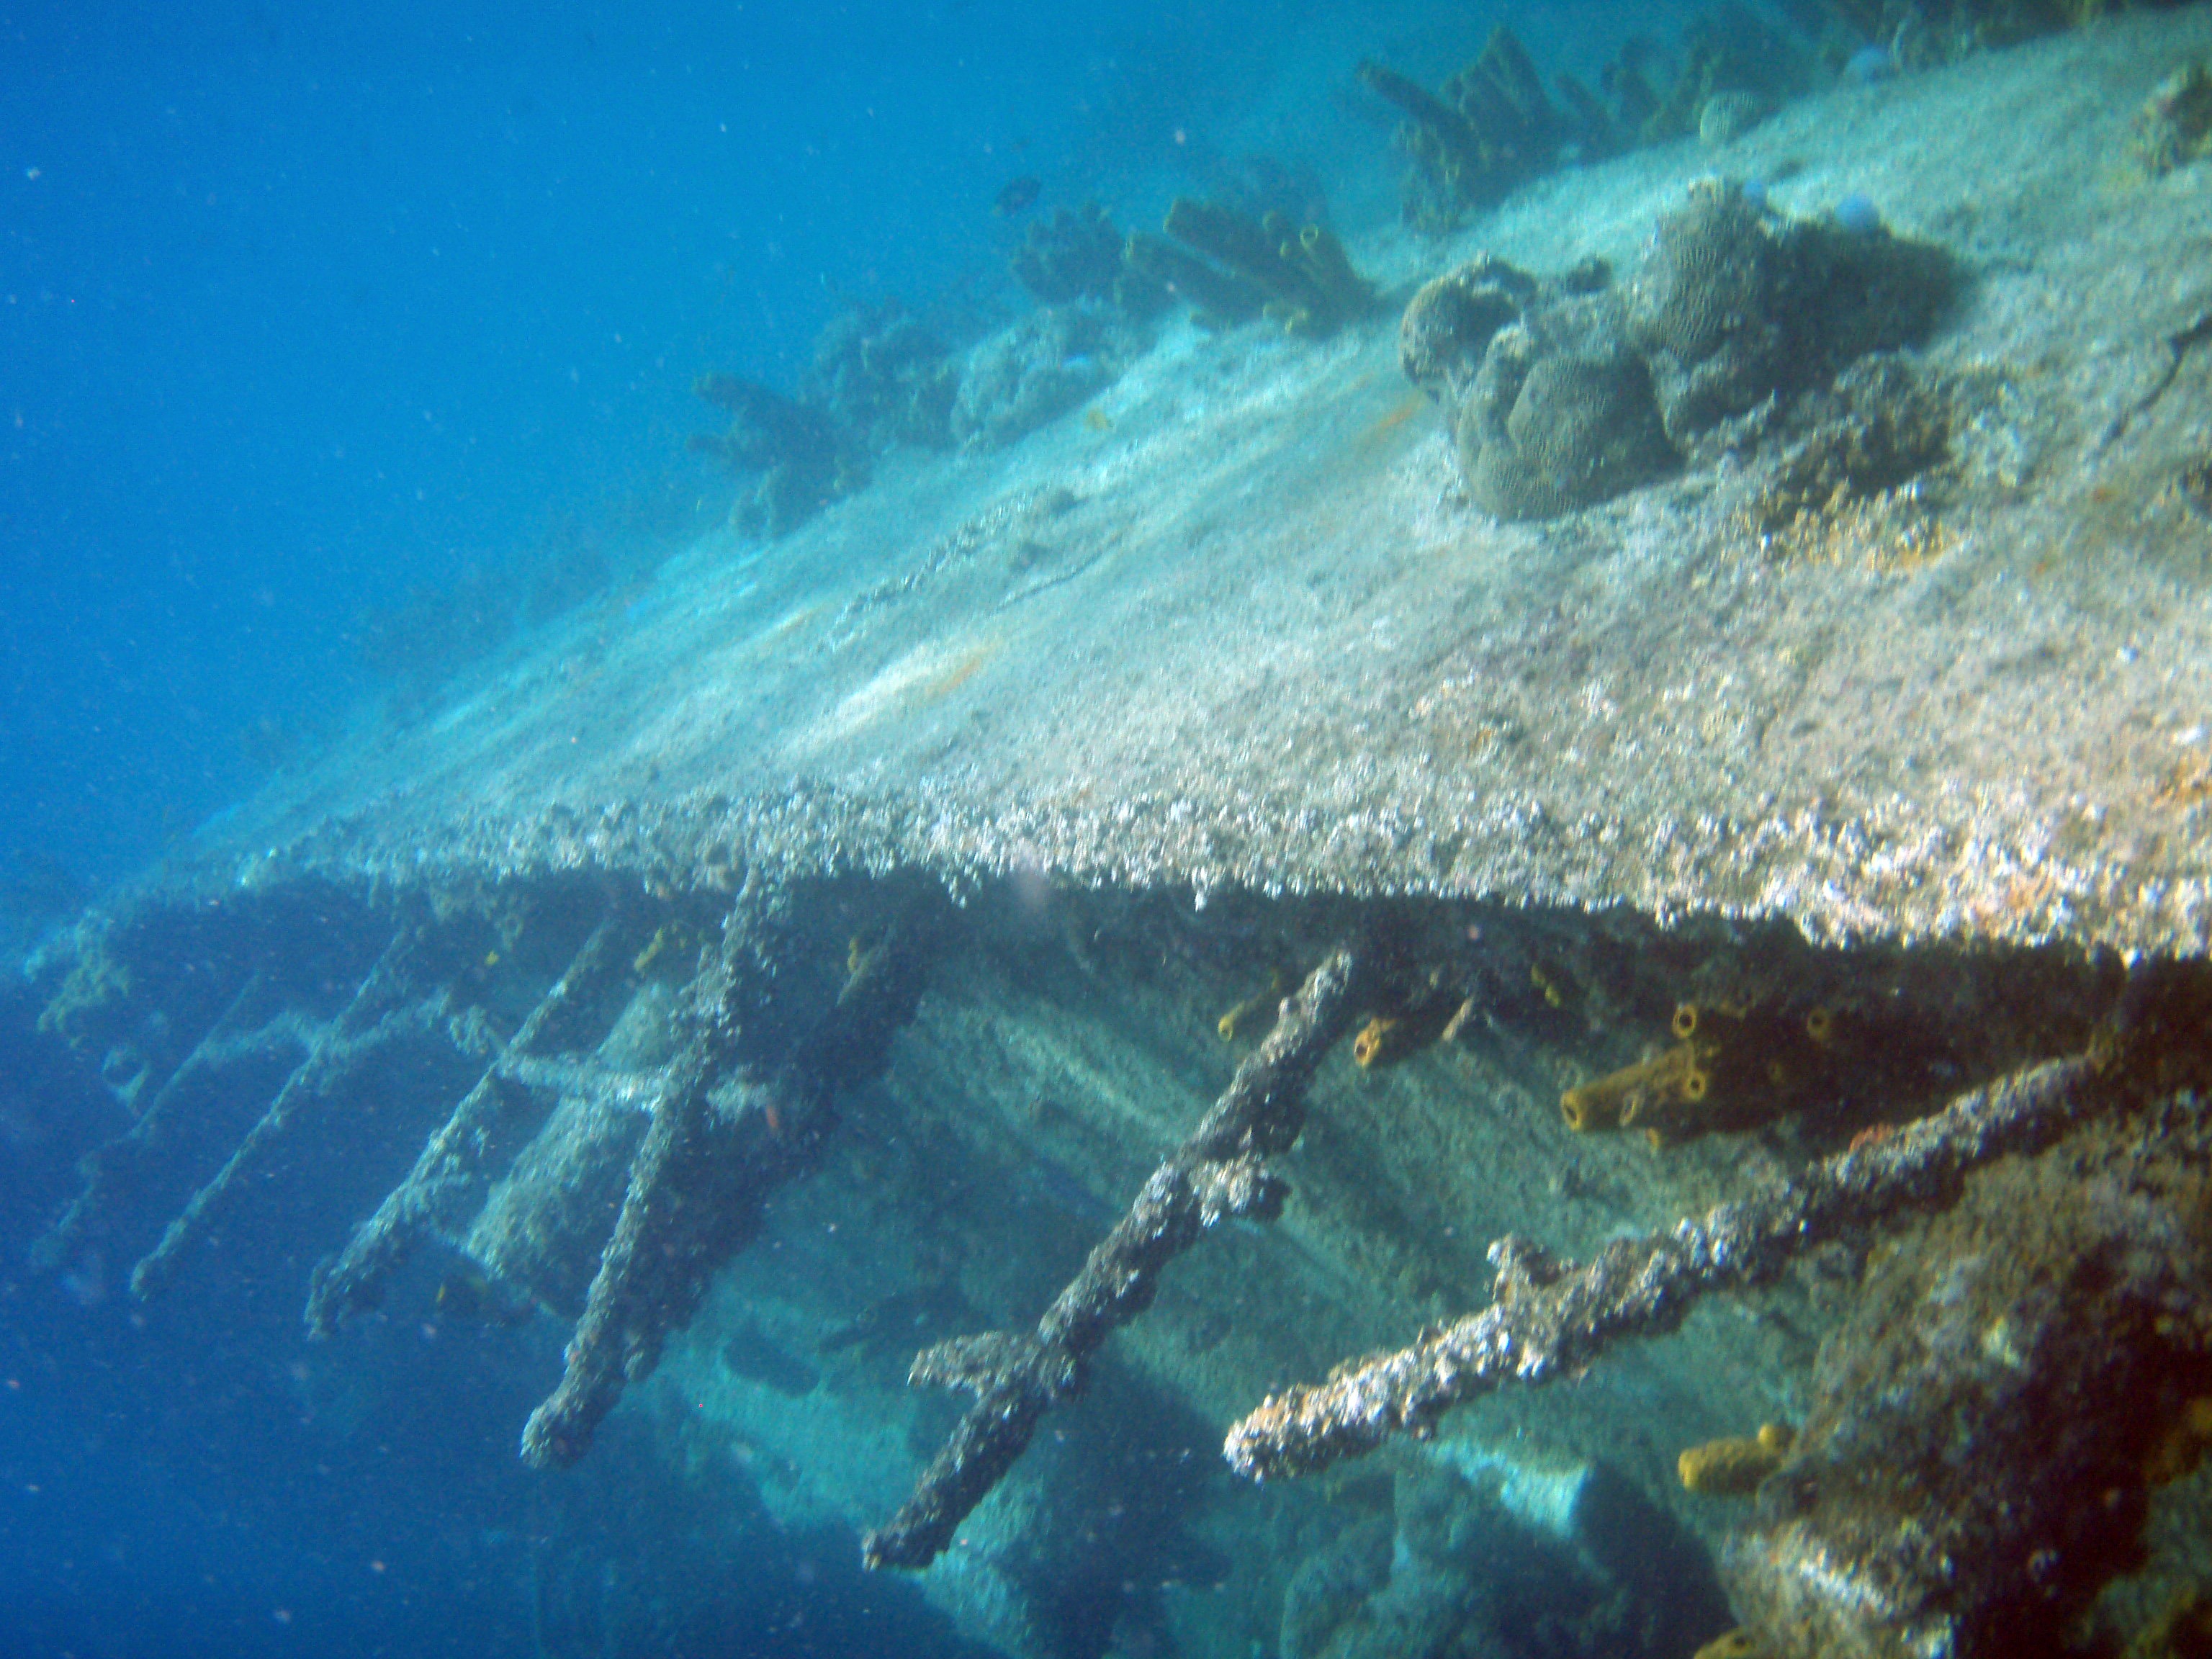
sea, ocean, ship, diving, underwater, vehicle, biology, holiday, coral reef, reef, caribbean, wreck, watercraft, aruba, shipwreck, landform, south sea, abc islands, geographical feature, marine biology, lesser antilles, diving holidays